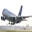
Label: airplane